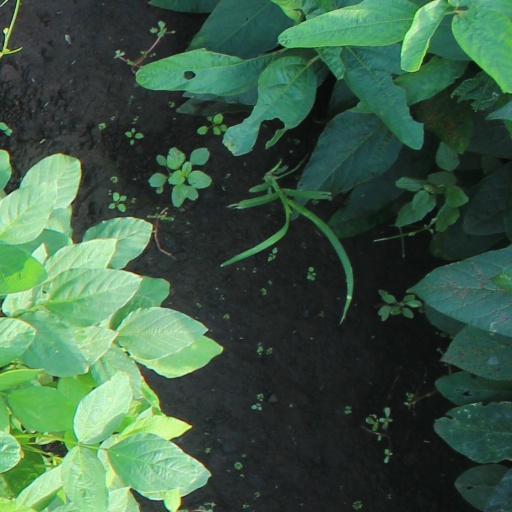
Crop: soybean